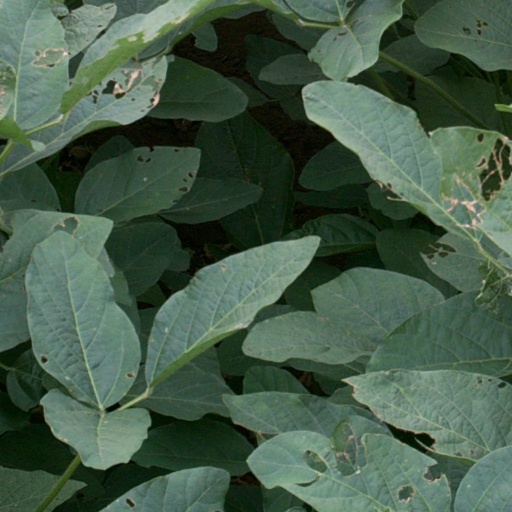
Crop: soybean